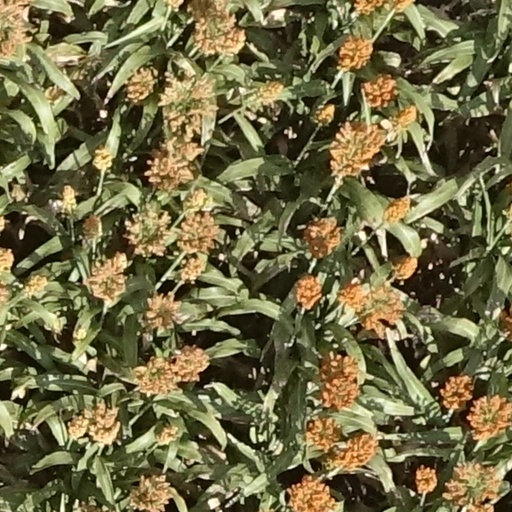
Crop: sorghum